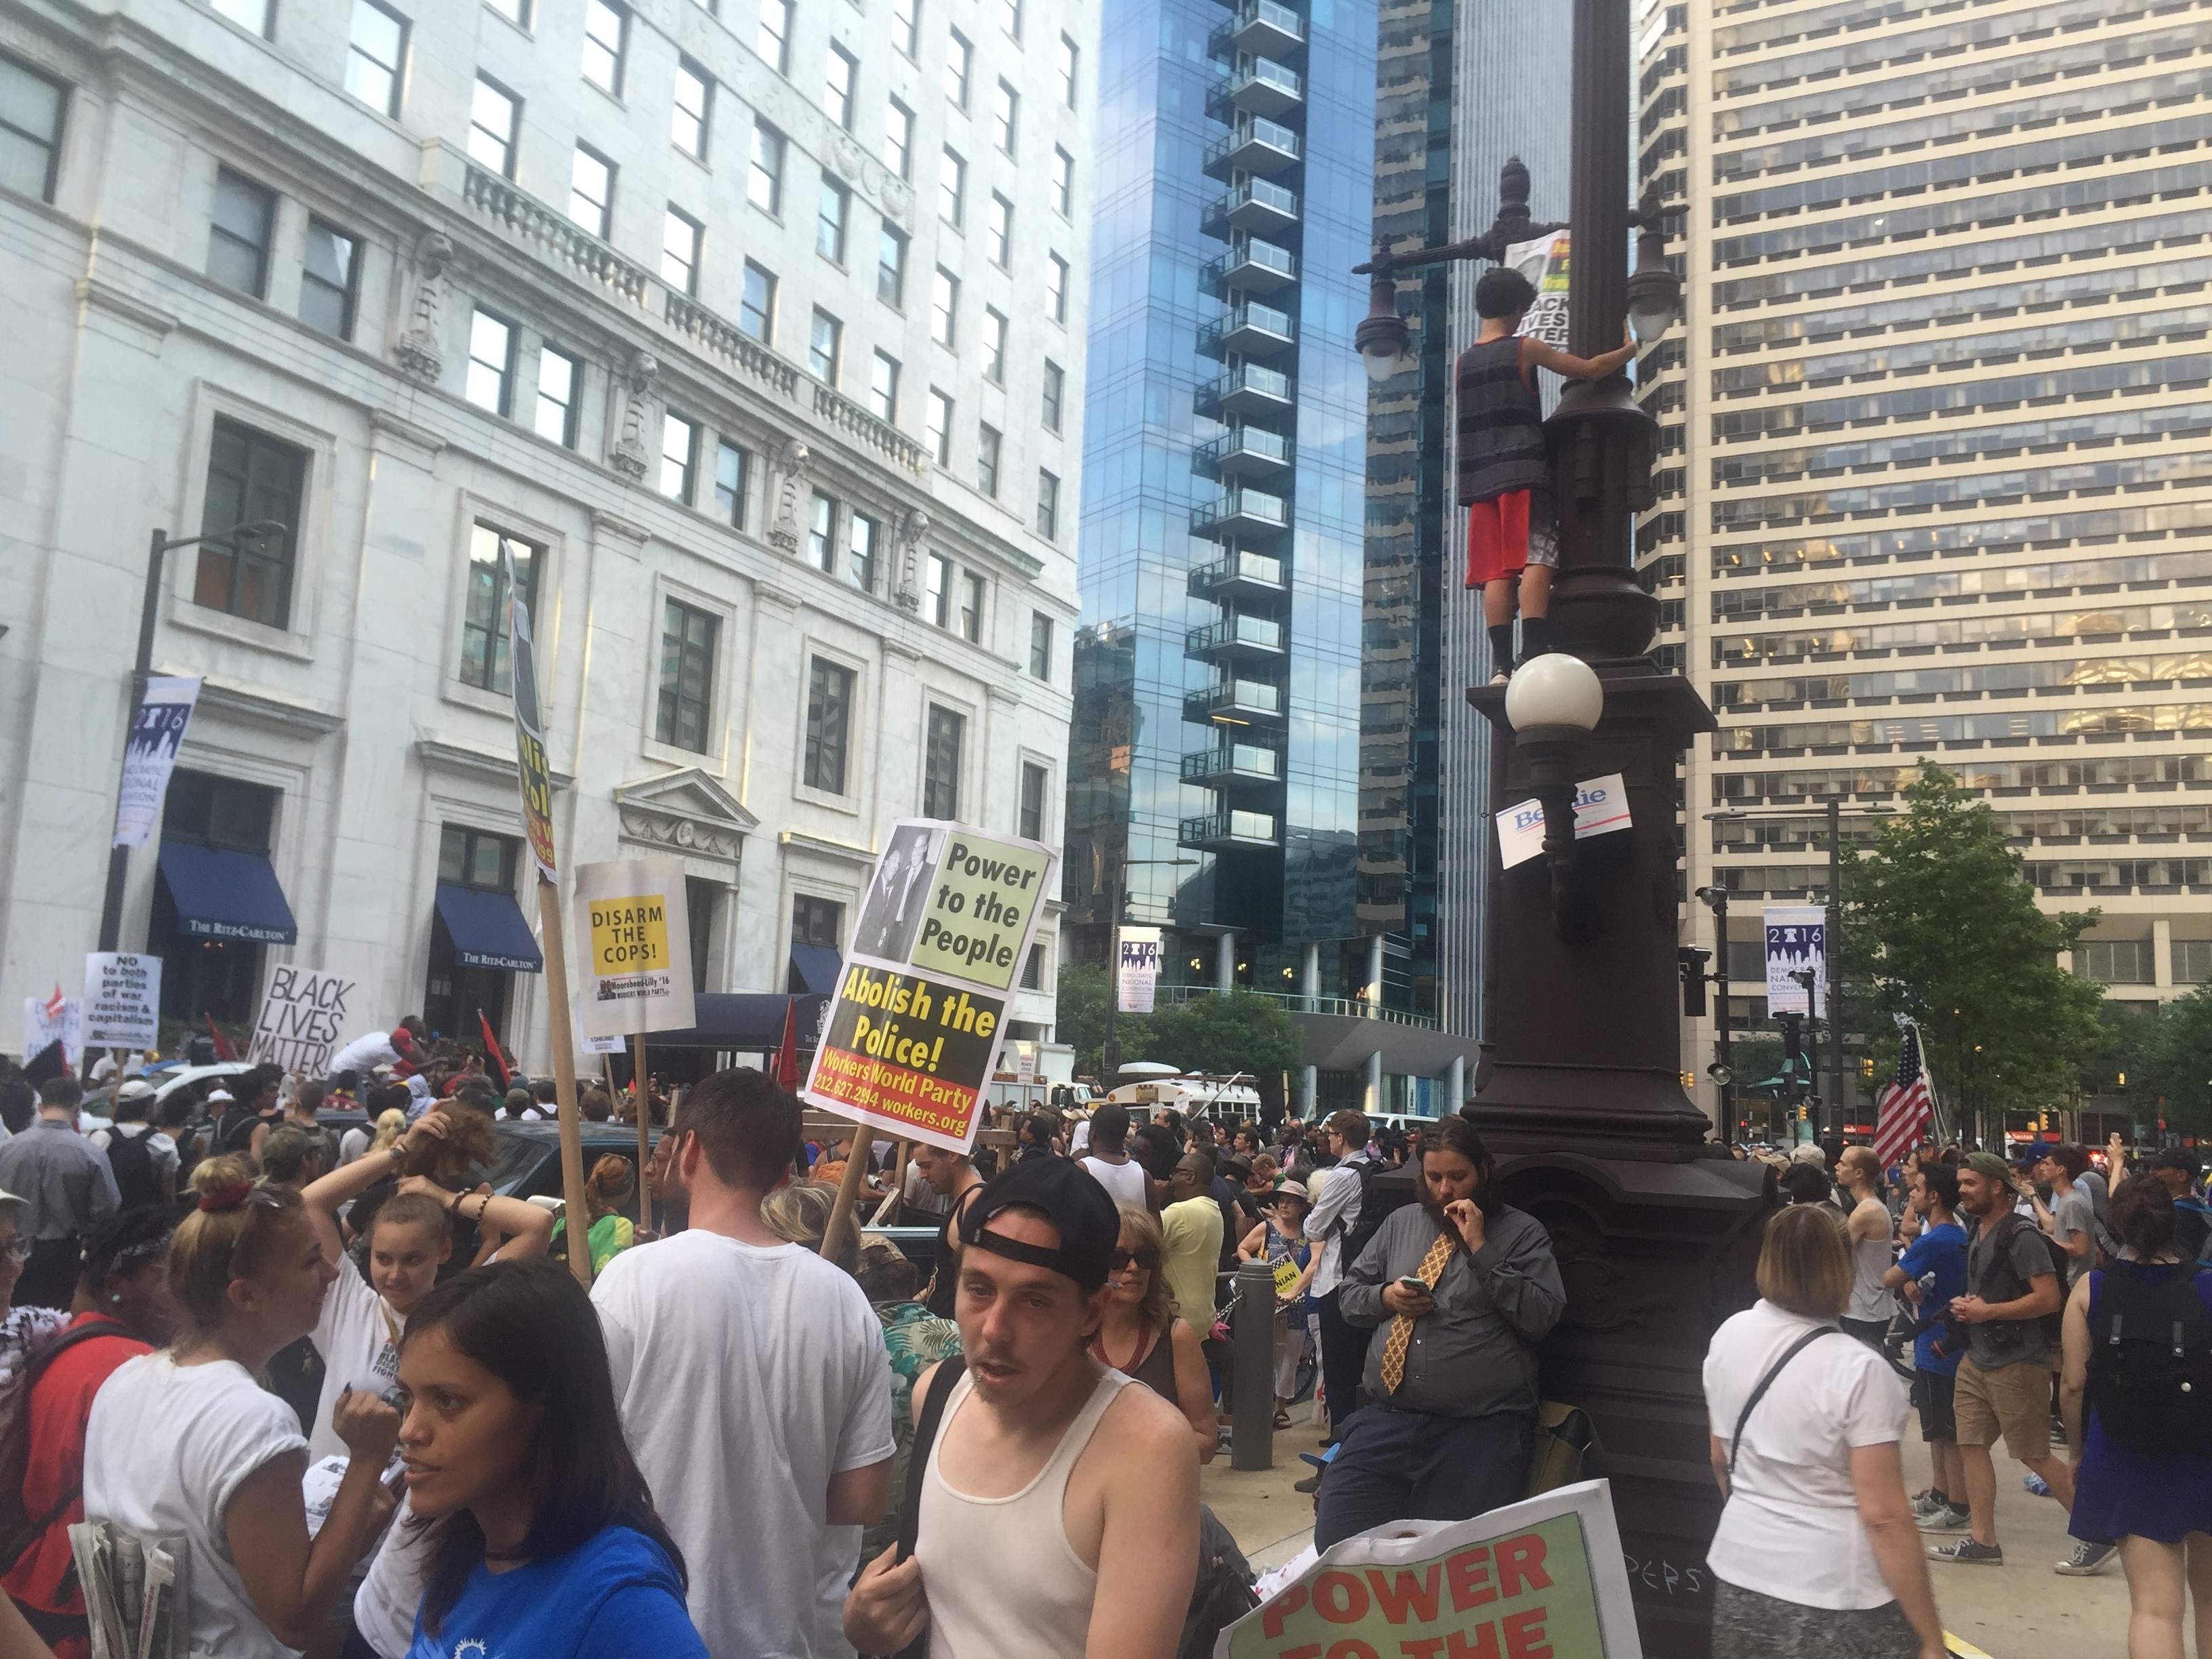
pedestrian, crowd, downtown, festival, event, demonstration, protest